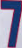
Number: 7